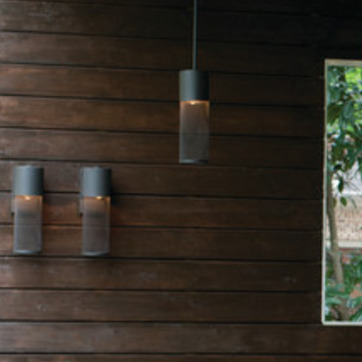
Material: wood